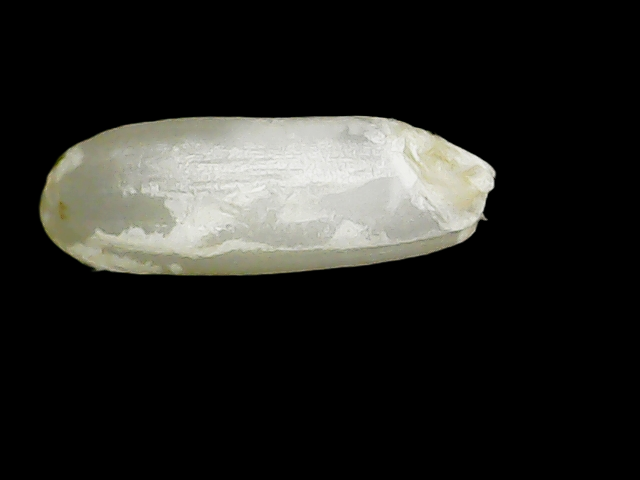
Rice variety: Binadhan24